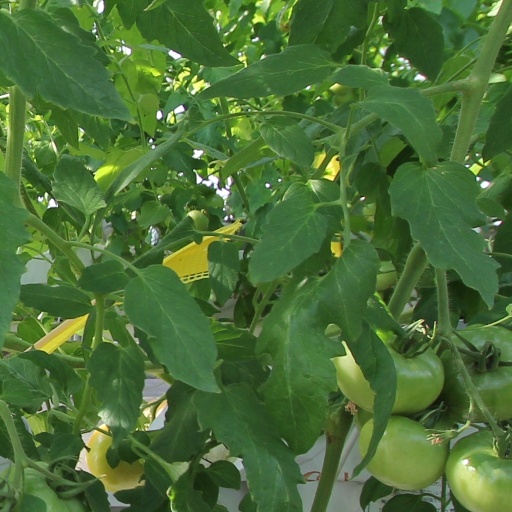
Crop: tomato